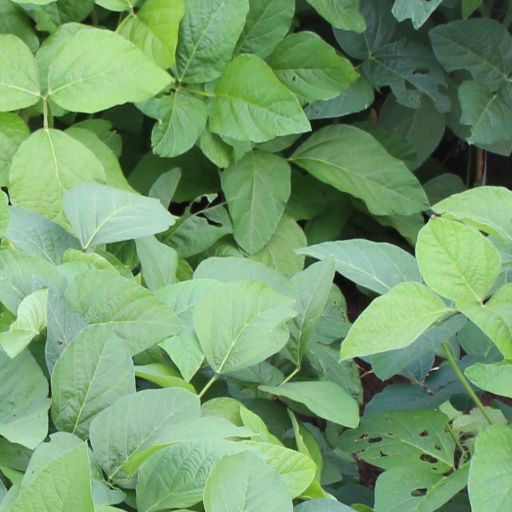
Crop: soybean